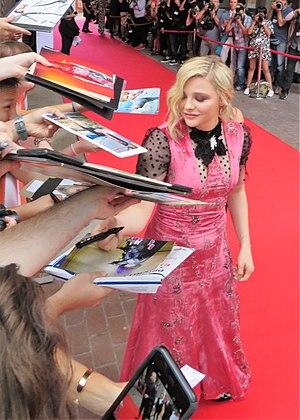
Greta est un thriller américano-irlandais réalisé par Neil Jordan, sorti en 2018. Il est présenté en avant-première mondiale au festival international du film de Toronto 2018.